Edgware Road tube station (Bakerloo line)

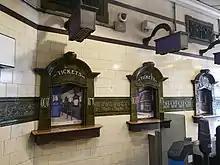
Old ticket counters at the station

Edgware Road station was opened on 15 June 1907 by the Baker Street and Waterloo Railway (BS&WR, now the Bakerloo line) when it extended its line from the temporary northern terminus at Marylebone. In common with other early stations of the lines owned by the Underground Electric Railways Company of London, the station was designed by architect Leslie Green with an ox-blood red glazed terracotta façade. The BS&WR had parliamentary approval to continue the line to Paddington station, but the approved route, which curved under the main line station and ended under the junction of Sussex Gardens and Sussex Place on a south-easterly heading, was not suitable for the company's plan to extend west or north-west from Paddington. The BS&WR chose not to construct the tunnels west of Edgware Road whilst it considered alternatives.